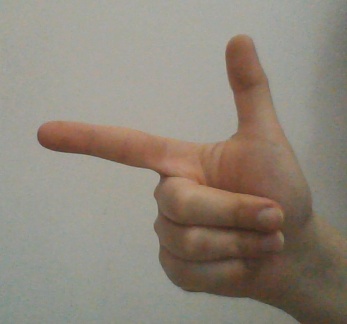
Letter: yaa